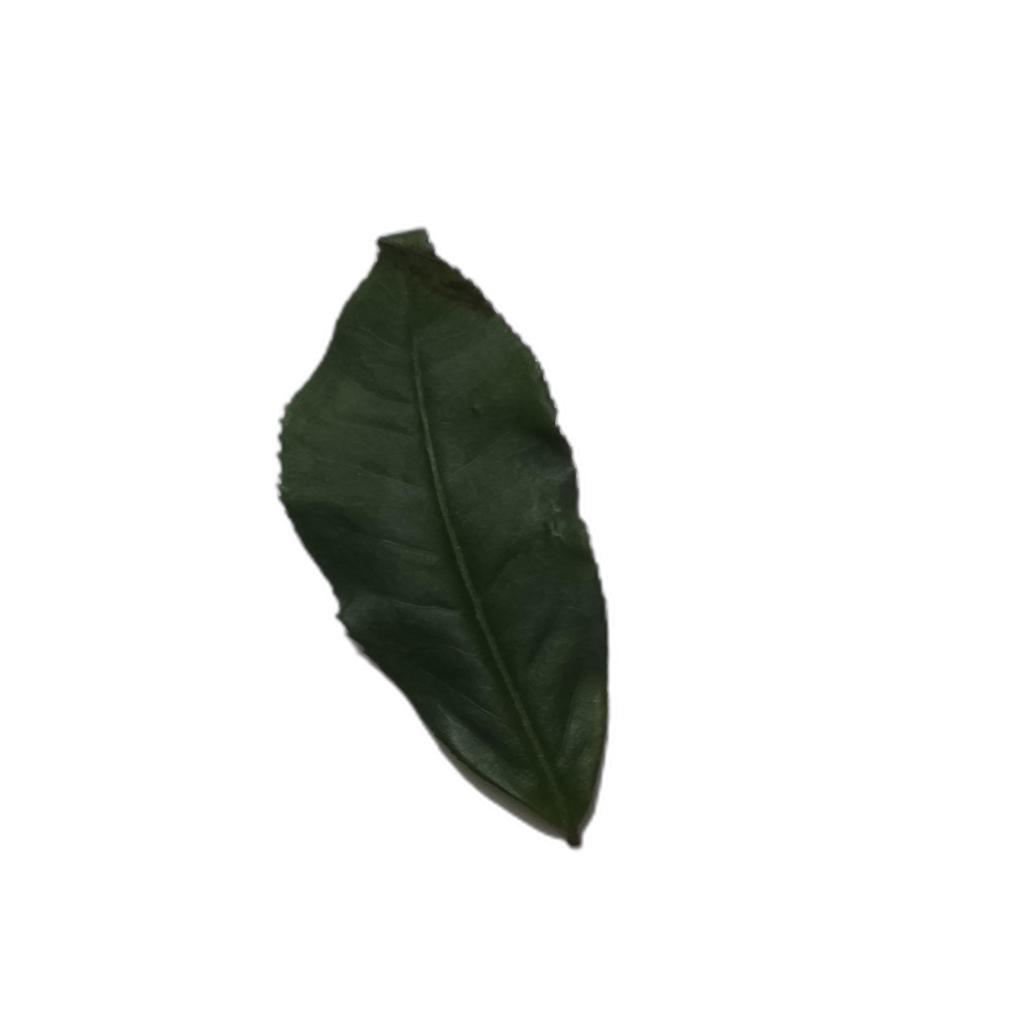
Label: Healthy